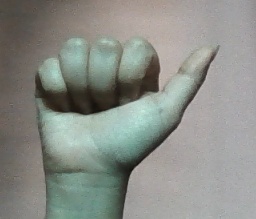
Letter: dhad